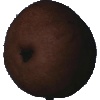
Label: Pear Kaiser 1